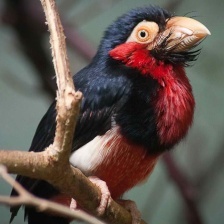
Species: BEARDED BARBET
Scientific name: LYBIUS DUBIUS